German Colonial Museum

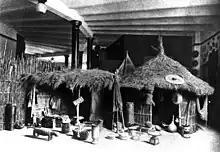

The other museum departments were "Hygiene" and areas "of Geography", "History", "Statistics" and "Colonial life", which were divided into individual so-called "protected areas". In the German-Cameroon department, one could enter the replica of a verandah of a non-commissioned officers' mess, which offered a panoramic view of the Atlantic from Douala. In the Togo department, one could visit huts that were true to the original, and a Herero camp was found near German South West Africa. Kiautschou was through Chinese street life and a view of the bay with naval ships are represented. The area German New Guinea offered u. a coastal panorama, huts or houses on stilts with all kinds of utensils and boats typical of the region including fishing rods and nets.